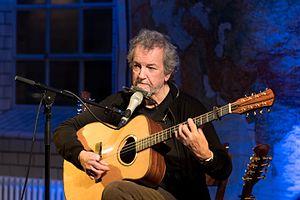
Andy Irvine, de son vrai nom Andrew Kennedy 'Andy' Irvine, né le 14 juin 1942 à St John's Wood dans le nord de Londres est un musicien traditionnel irlandais chanteur et multi-instrumentiste. Il est également l'un des fondateurs de Planxty.